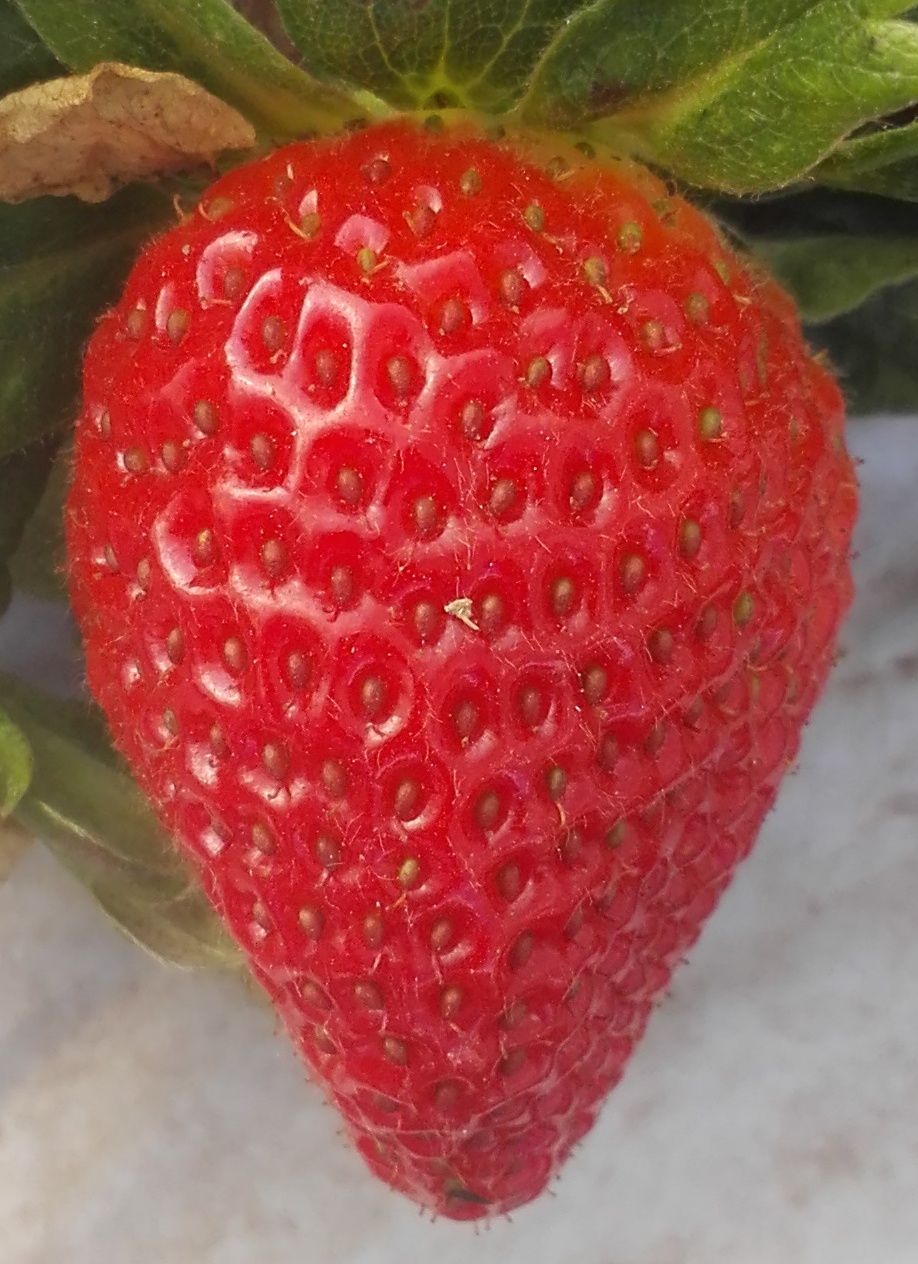
Label: Strawberry